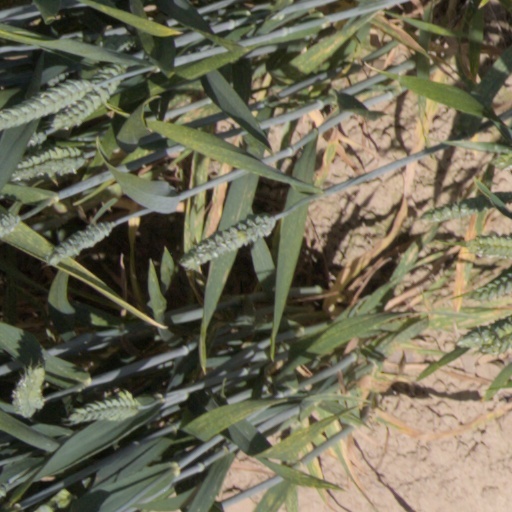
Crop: wheat